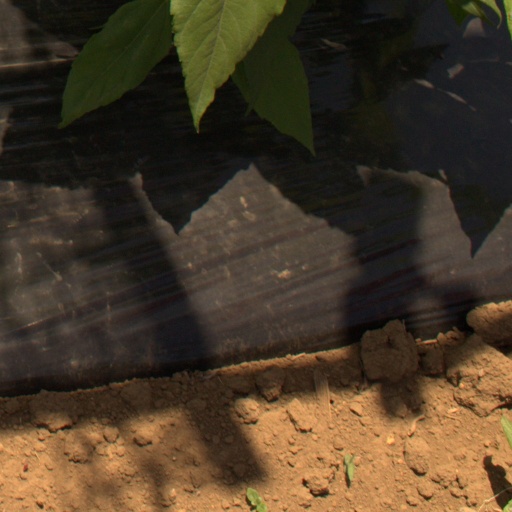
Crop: Jerusalem artichoke